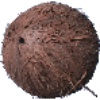
Label: cocos